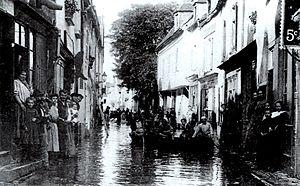
Crue de la Loire de 1907 - Commune de Gien, Loiret, France
Le risque d'inondation est un des risques majeurs susceptibles d'affecter la commune de Gien. Il se caractérise par la possibilité qu'un aléa de type inondation se produise et occasionne des dommages plus ou moins importants aux personnes, aux biens ou à l'environnement sur le territoire communal.
Le risque d'inondation est un des risques majeurs susceptibles d'affecter le département du Loiret. Il se caractérise par la possibilité qu'un aléa de type inondation se produise et occasionne des dommages plus ou moins importants aux personnes, aux biens ou à l'environnement sur le territoire départemental.